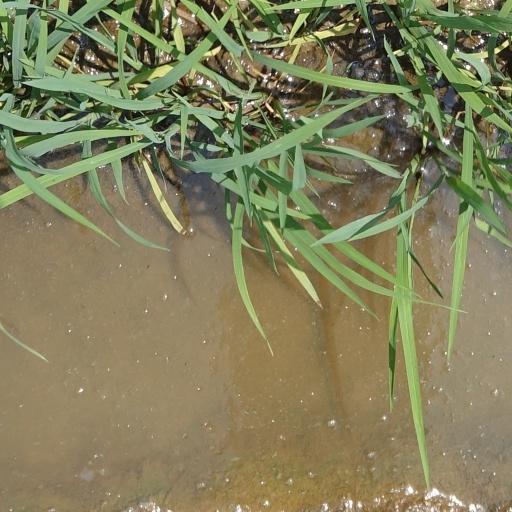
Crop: rice